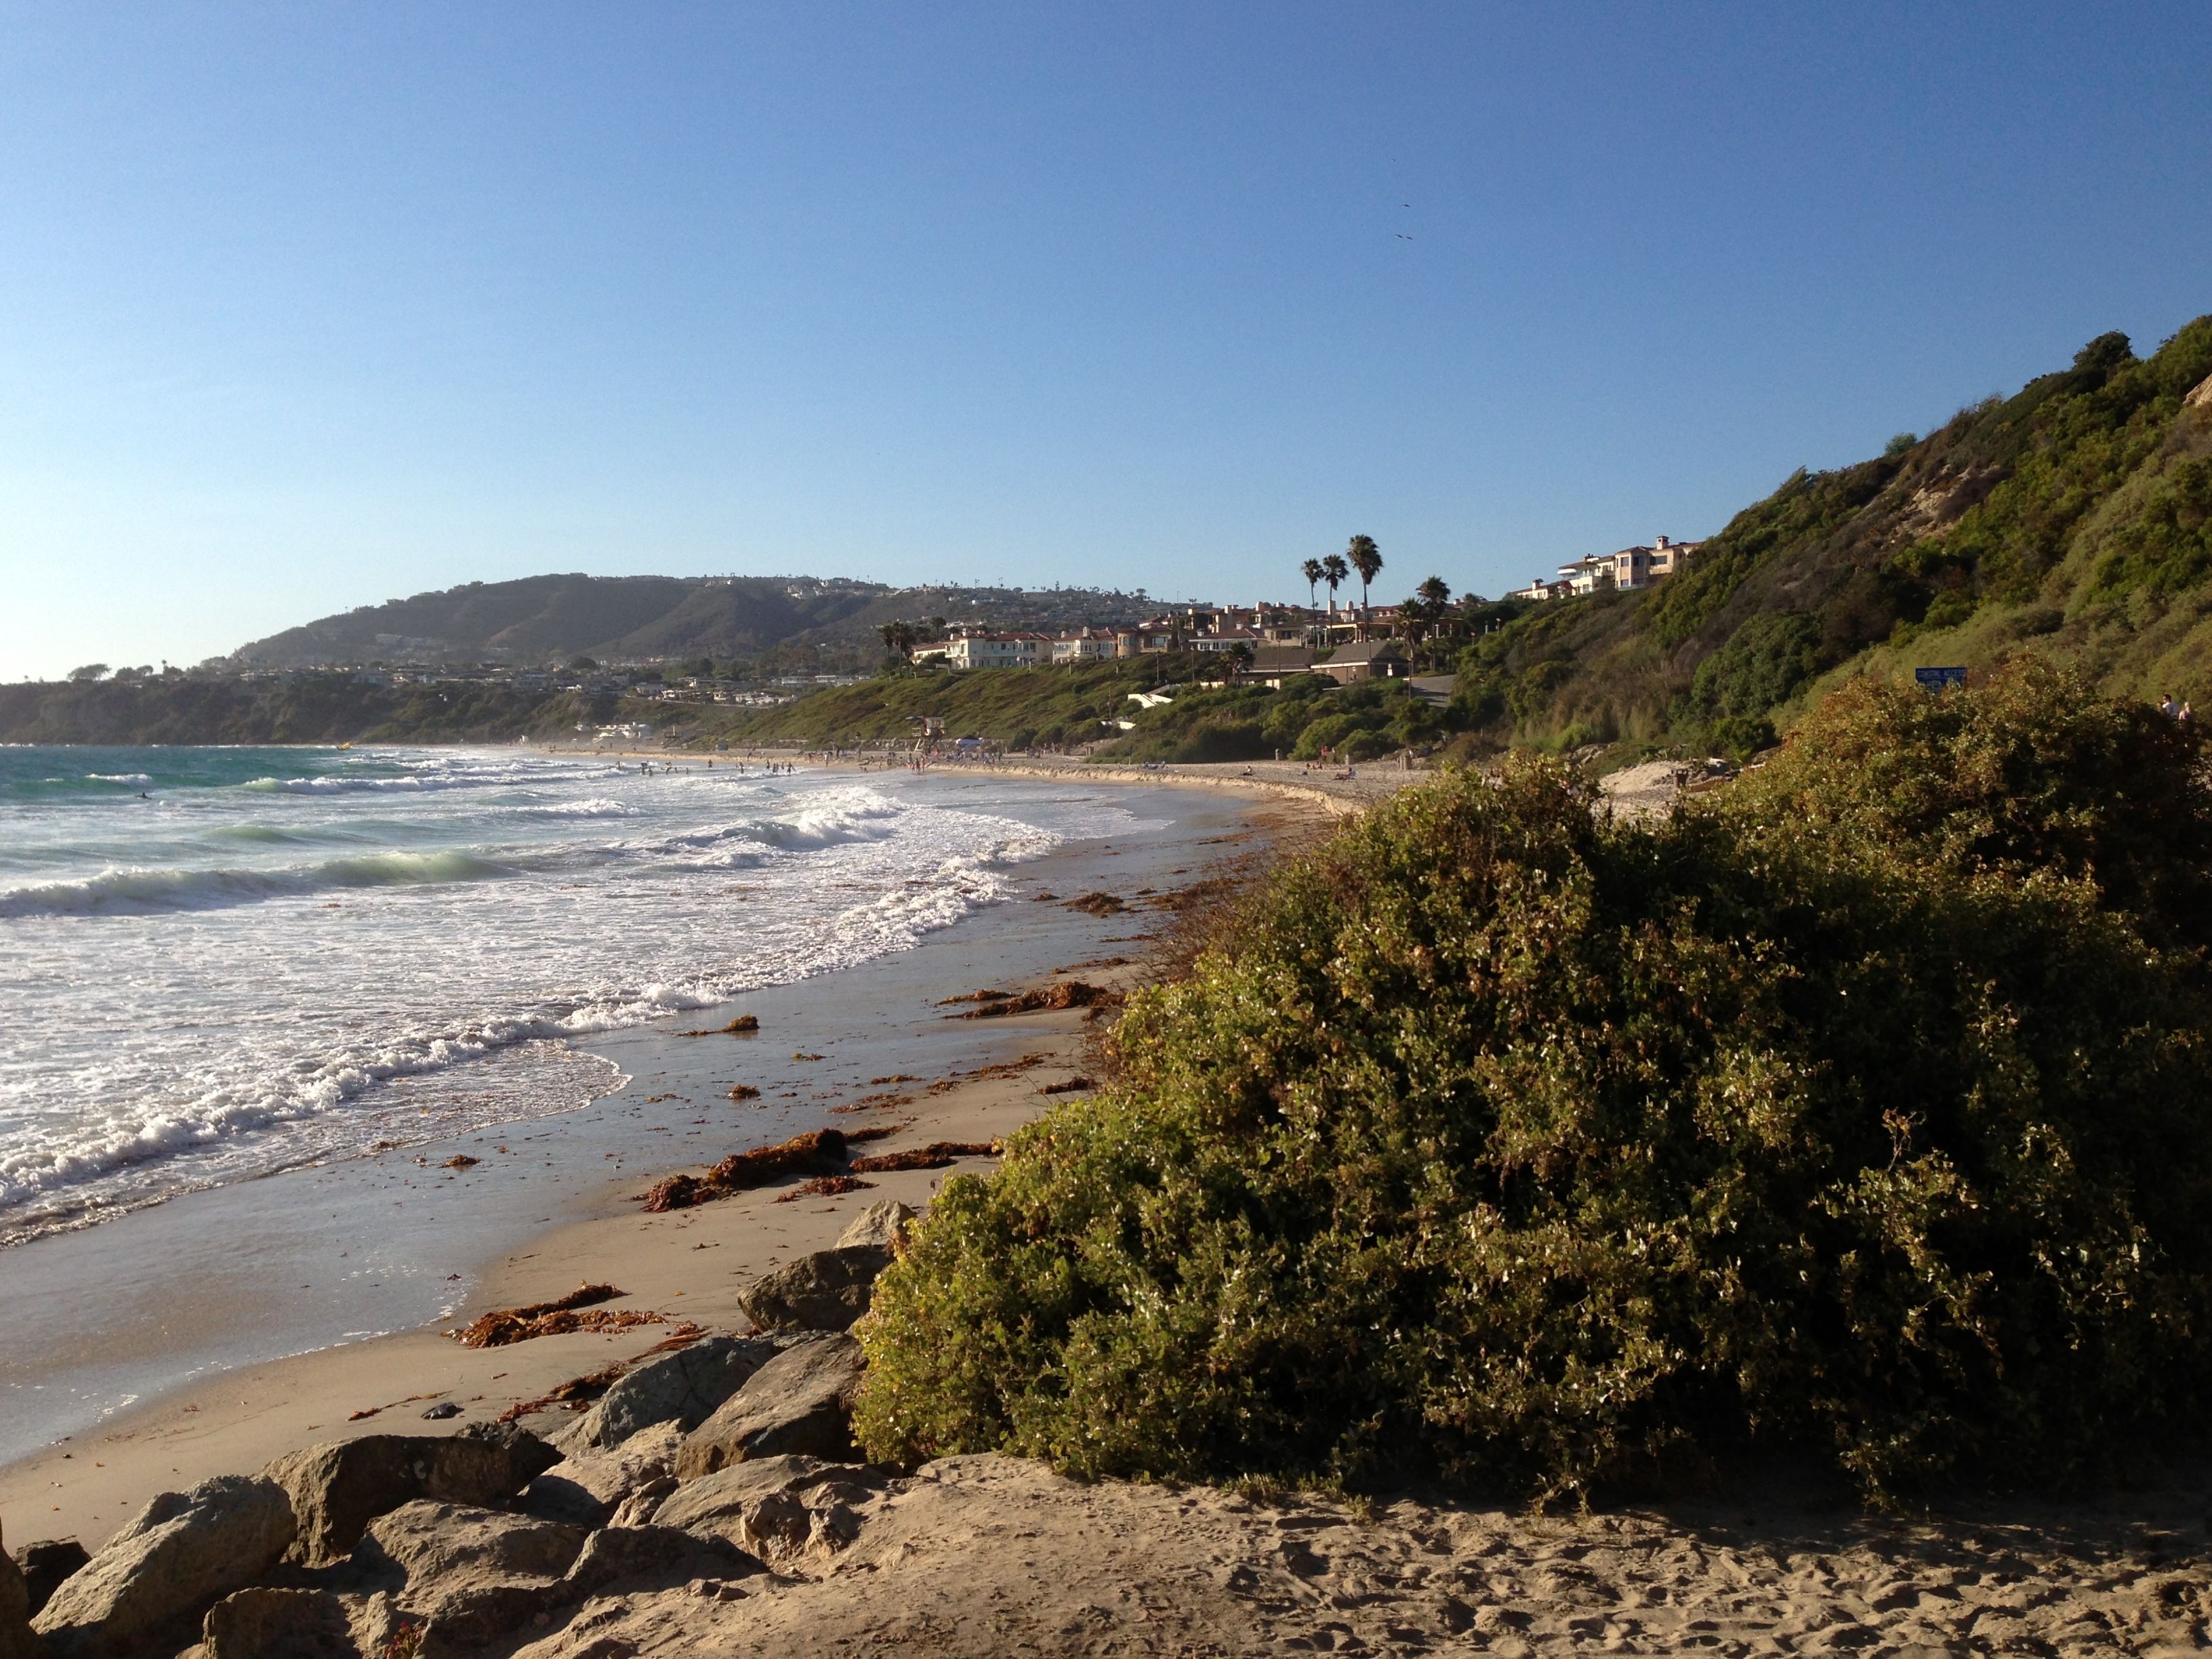
beach, landscape, sea, coast, water, nature, outdoor, sand, rock, ocean, shore, wave, river, vacation, cliff, cove, bay, lifestyle, terrain, body of water, cape, hiking trail